MS Norröna

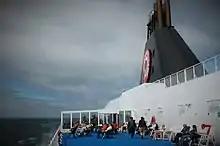
The top deck of Norröna

For passengers the ship is equipped with restaurants, a swimming pool, a small cinema and a fitness centre. Room types include cabins for two, cabins for families, connecting cabins, single berths in a four-person cabin and a dorm-style space with shared bathroom. The ferry also sails in the winter months, but there are few tourists on these trips and therefore only a crew of 20–25 is needed. In the winter months the ferry also changes from being a luxury ship to be more of a container ship.